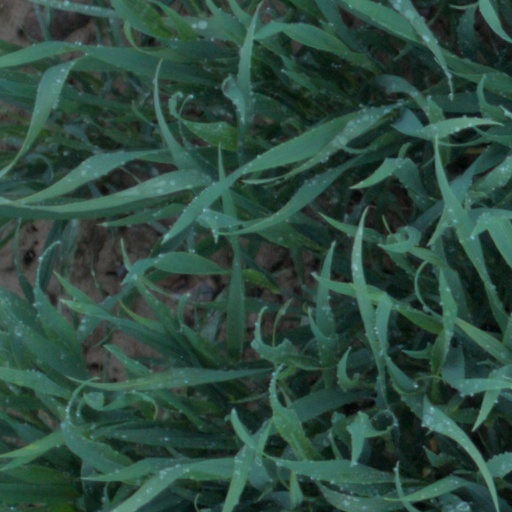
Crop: wheat